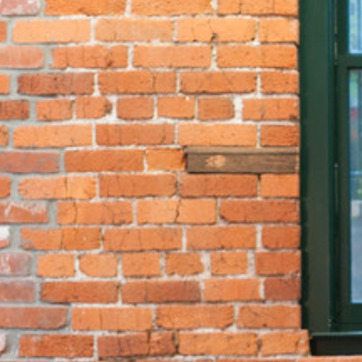
Material: brick